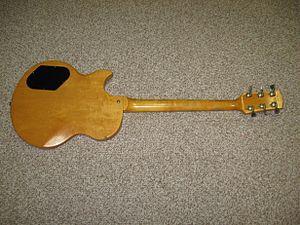
La Gibson L6-S est une guitare électrique fabriquée par Gibson entre 1973 et 1979.